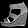
Label: Sandal